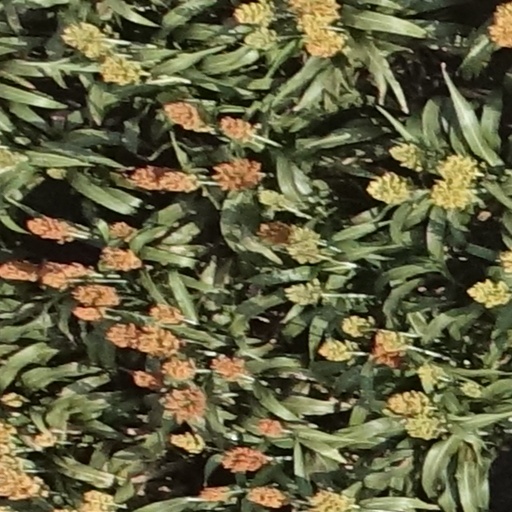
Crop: sorghum